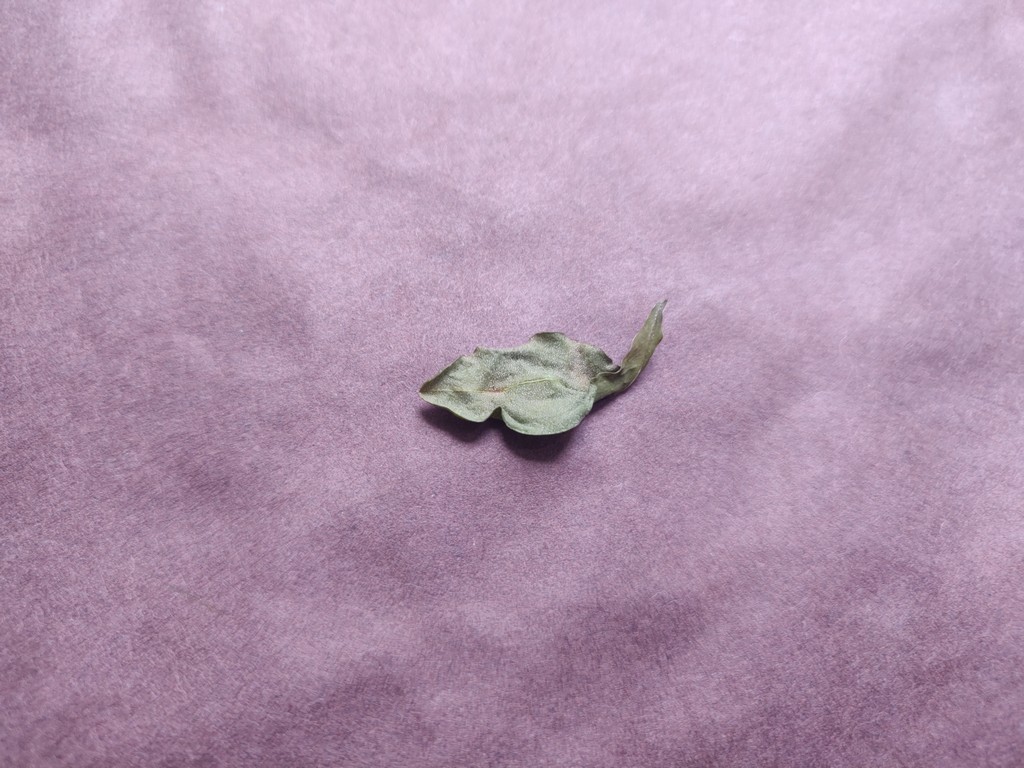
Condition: Dried
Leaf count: single
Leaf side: unknown